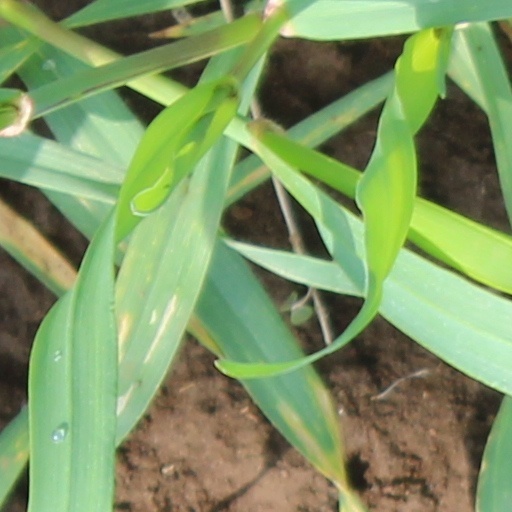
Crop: wheat